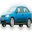
Label: automobile